Textbook

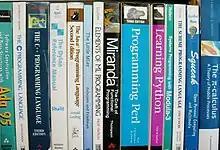
Programming language textbooks

In the U.S., college and university textbooks are chosen by the professor teaching the course, or by the department as a whole. Students are typically responsible for obtaining their own copies of the books used in their courses, although alternatives to owning textbooks, such as textbook rental services and library reserve copies of texts, are available in some instances.